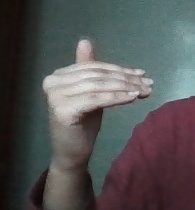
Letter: khaa